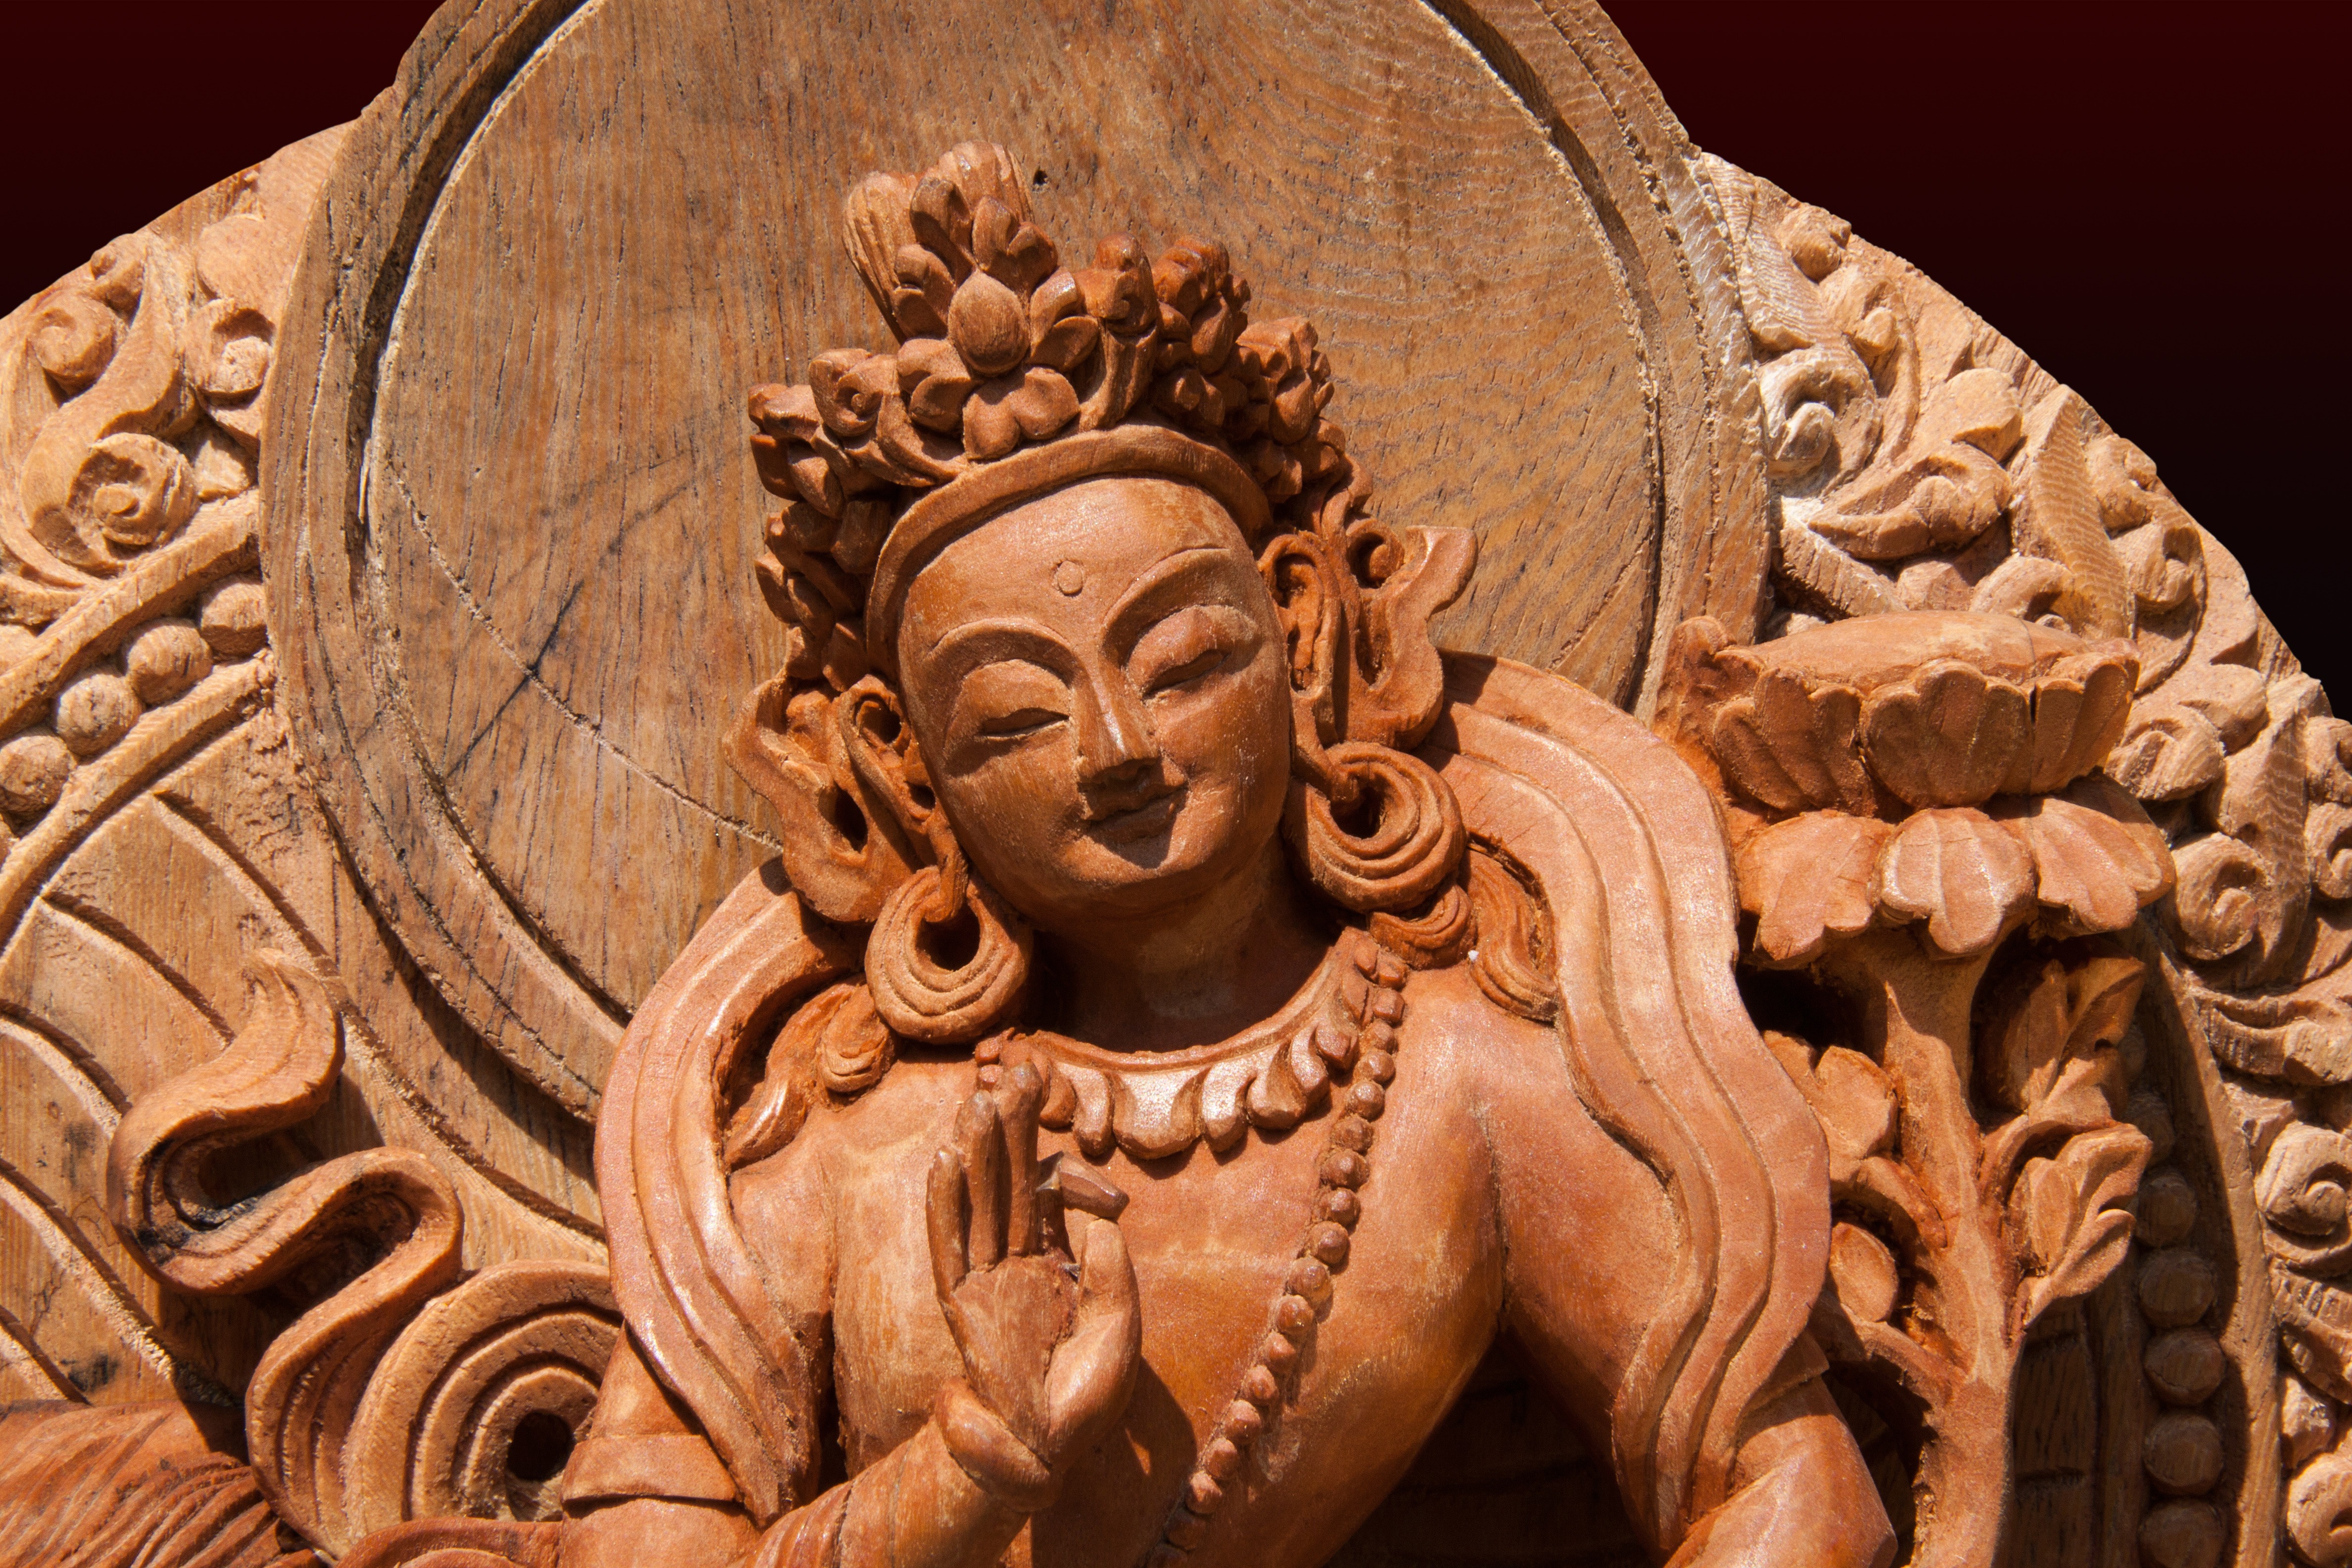
wood, monument, female, statue, peaceful, buddhism, sculpture, art, temple, carved, carving, manifestation, relief, mythology, tara, wisdom, archaeological site, stone carving, enlightened, ancient history, the saviour